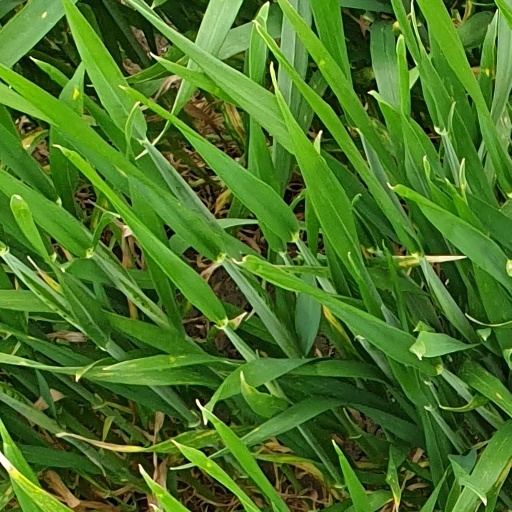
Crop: wheat